Paranoia (video game)

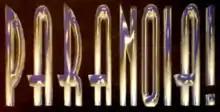
Box cover logo

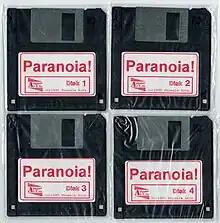
Original diskettes

Paranoia! (or "Paranoia") is a Czech conquest science fiction video game and a clone of "Dune II". It was developed by Phoenix Arts in 1995 and distributed by "Vision" and later by "MEC". It is the first Czech RTS. A sequel, "Paranoia II", was released the following year.